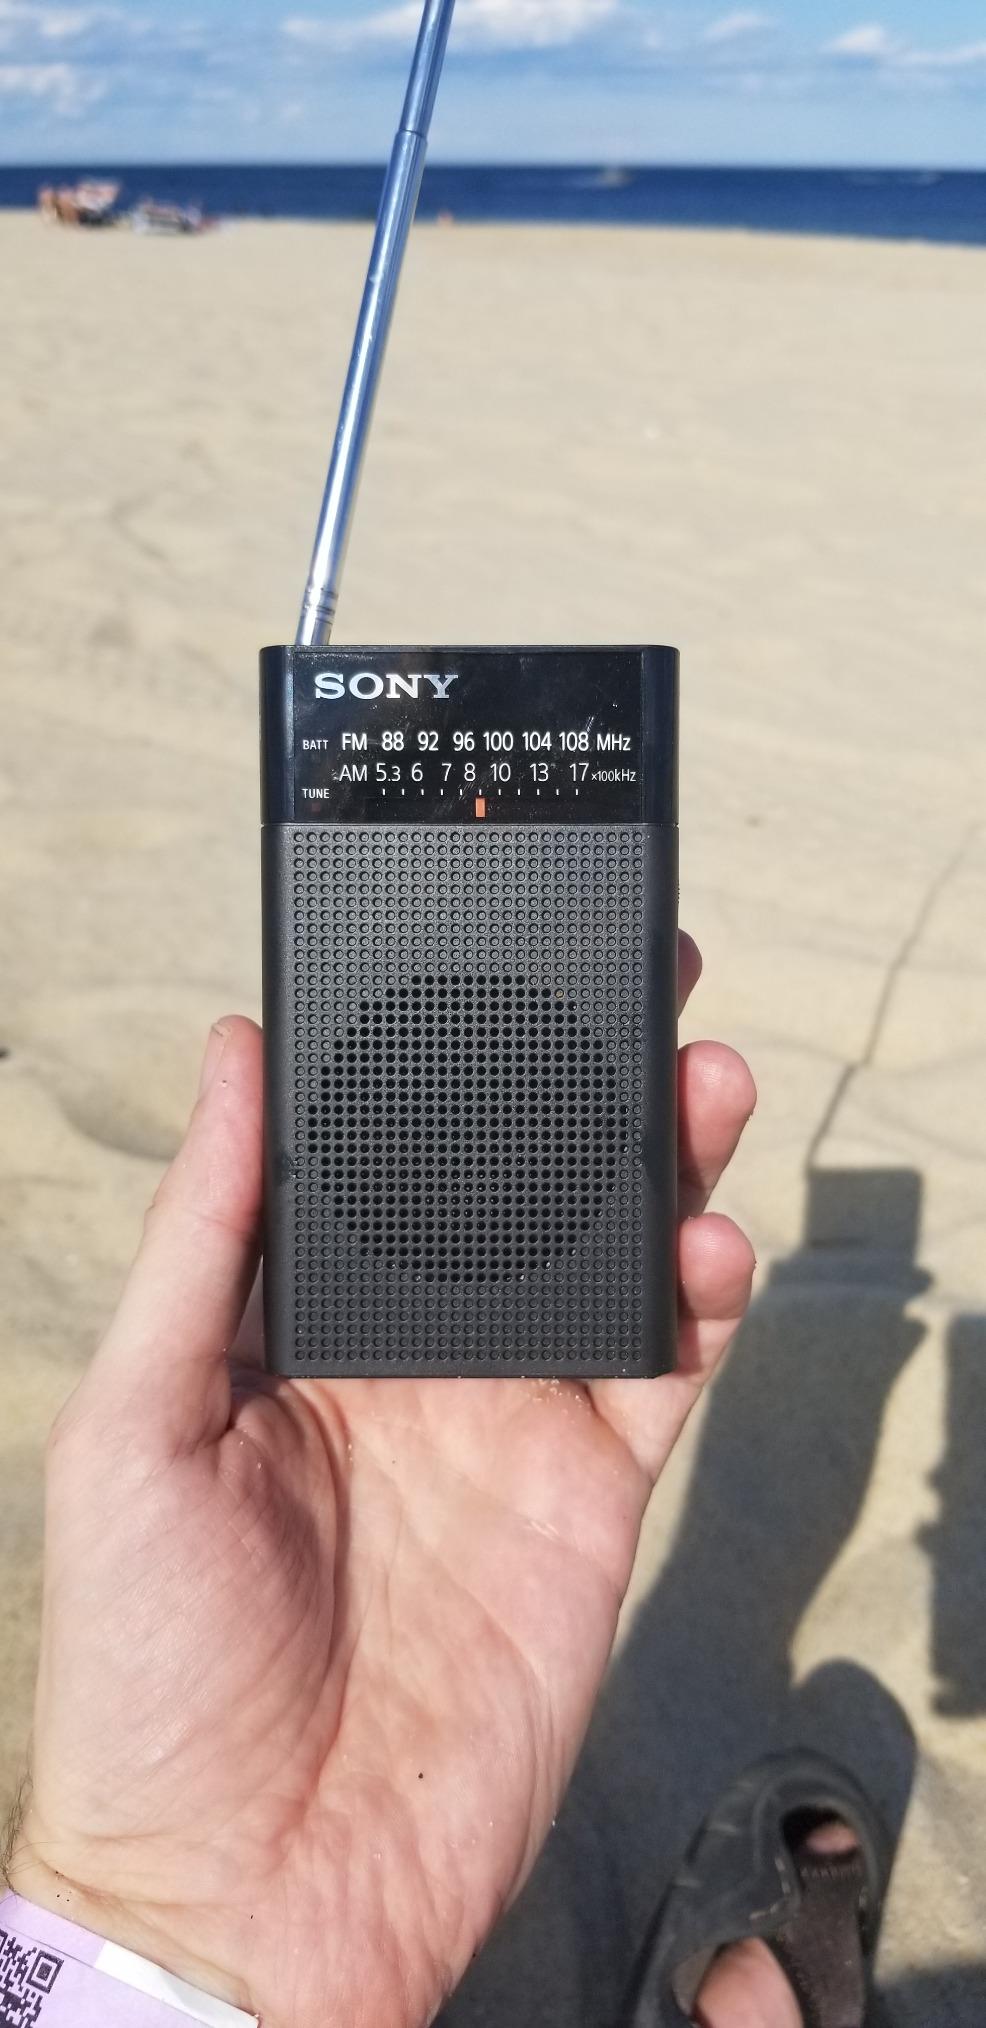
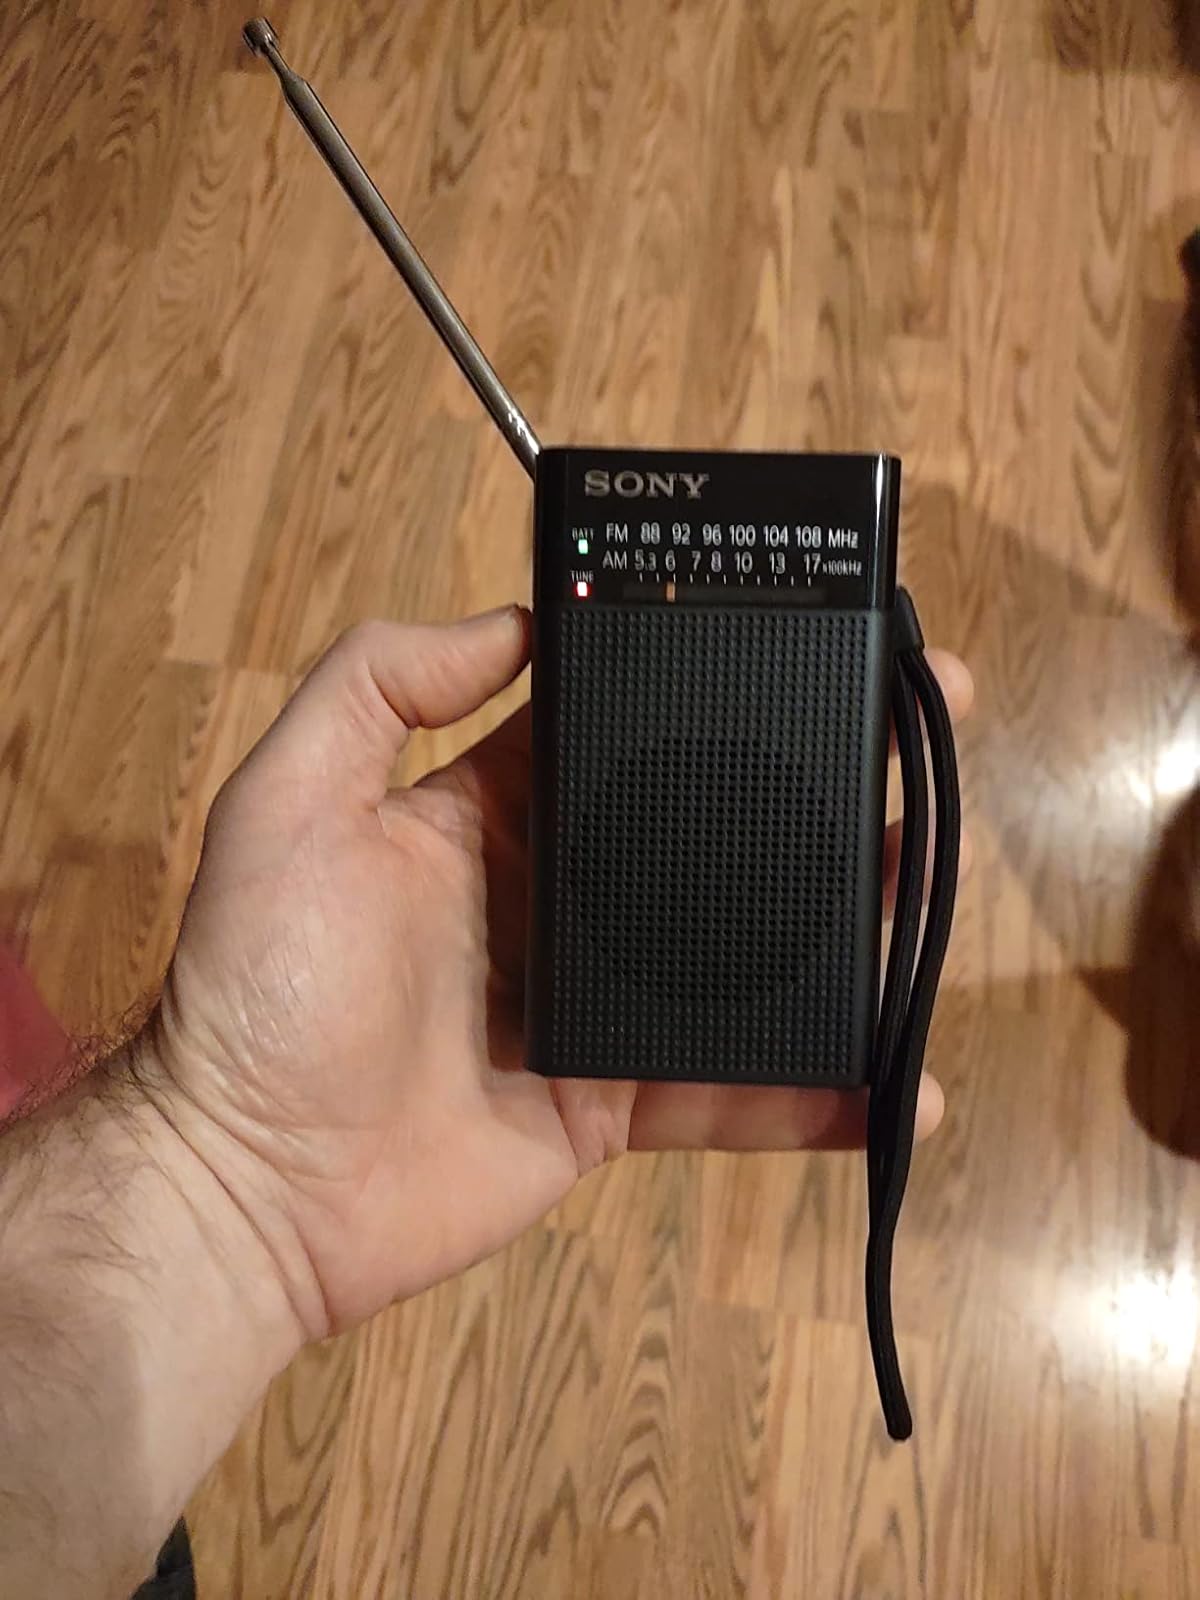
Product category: radio
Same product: yes